Cosoryx

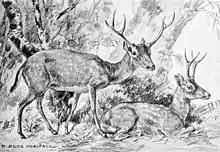
Restoration of "Ramoceros" and "Cosoryx"

Cosoryx is an extinct genus of antilocaprid that lived in the Miocene of Nevada. Fossils of this genus have also been found in the Santa Fe Group in New Mexico.